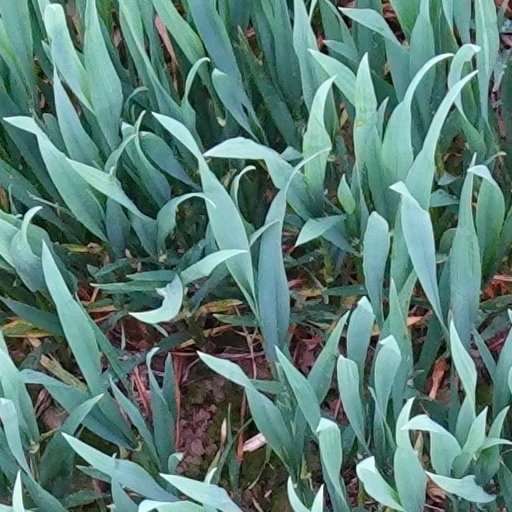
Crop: wheat